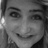
Emotion: happy